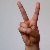
The image shows a hand gesture representing the letter 'V' in Indian Sign Language.